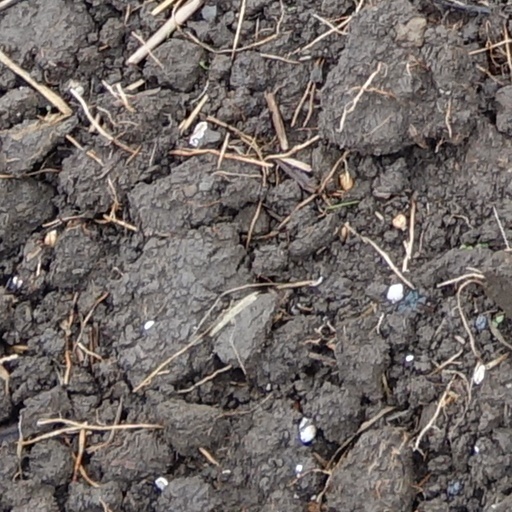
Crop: wheat